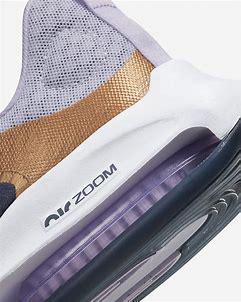
Brand: Nike
Model: Air Zoom Arcadia 2